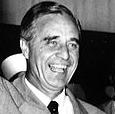
Age: 50